Abat Oliba CEU University

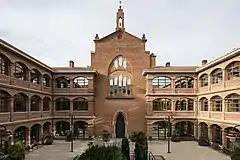
Cloister of Abat Oliba CEU University

The UAO CEU has a tripartite structure of three faculties: the Faculty of Law and Business, whose dean is Dr María Jesús Pesqueira Zamora; the Faculty of Communication, Education and Humanities, whose dean is Dr Enrique Martínez García, and the Faculty of Psychology, whose dean is Dr Martín Echevarría. They offer undergraduate, master's and postgraduate degrees in the areas of Communication, Law and Political Science, Education, Business and Economics, Humanities and Psychology.